Ted Turner (footballer)

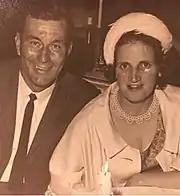
Ted and Nellie in the 1950s.

The son of William Hector "Wally" Turner (1891-1949), a veteran of English and Irish descent, and Emily Maria Turner (1889-1966), née Graham, née Phelan, also of English and Irish descent, with ancestors living in Tasmania as early as the 1820s, Edward John Charles Turner was born at Elsternwick, Victoria, on 20 December 1921. He was the youngest of their 5 children.